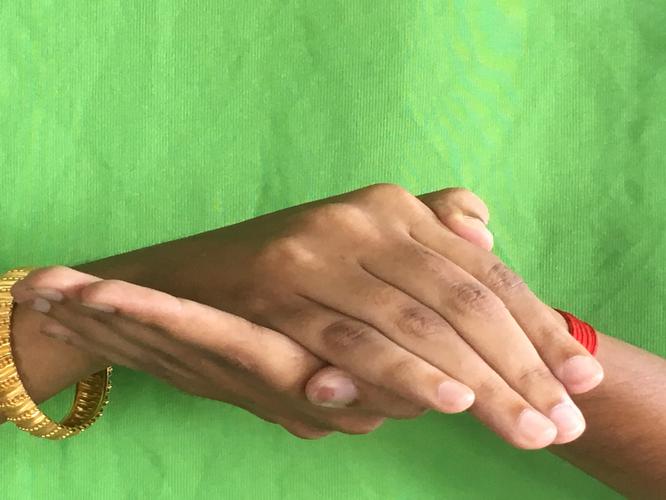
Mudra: Samputa
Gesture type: double_hand